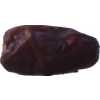
Label: dates